Brian Twyne

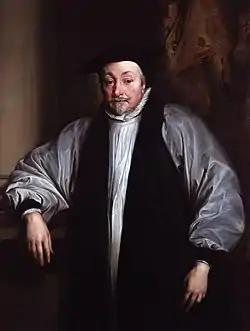
William Laud, Chancellor of the University

The university's statutes at this time were written in the registers of the chancellor and proctors. The chancellor's register dated from 1315, and the contents had been confusingly rearranged by rebinding. The two proctors' registers, which dated from 1407 and 1477, were in better arrangement, but repealed statutes remained next to ones that were current. Twyne was first appointed to a 28-strong committee for revising the statutes in 1614, although nothing came of their work. He led efforts to improve the archives of Corpus Christi in 1627 and 1628, producing 30 volumes of manuscript transcriptions of title deeds. In 1630, Twyne was part of a new delegacy appointed by the new Chancellor of the University William Laud (who was also Archbishop of Canterbury) to revise the statutes. The other members were Robert Pink (Warden of New College), Thomas James (Bodley's Librarian, later replaced on the committee by Peter Turner), and Richard Zouch (Regius Professor of Civil Law). By 1631, an inventory of the university's archives had been made. Twyne, assisted by Zouch, carried out the bulk of the work in drafting new statutes, and it was reported to the university's governing body on 1 September 1633 that work was complete. The vice-chancellor asked Turner to make a final revision, and requested that Twyne write a historical account of the previous attempts to reform the statutes as a preface. To Twyne's intense displeasure, the preface that he hurriedly wrote was shortened and rewritten extensively by Turner.